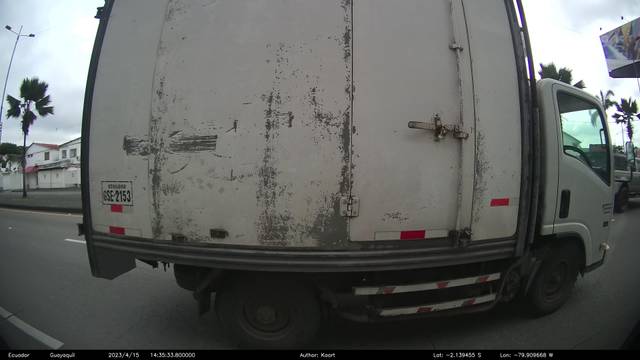
Region: Ecuador
Coordinates: -2.139, -79.91